Kamil Stoch

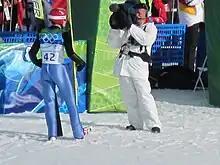
Kamil Stoch at Olympic Games 2010

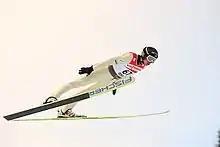
Training jump in Oslo, Norway, 2011

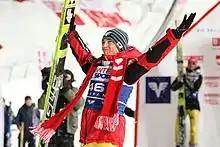
After winning competition of FIS Ski Jumping World Cup in Zakopane 2012

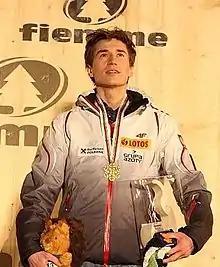
During medal ceremony with gold medal of World Championships 2013

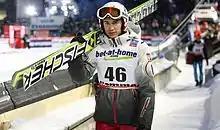
Kamil Stoch during normal hill competition at World Championships 2013 in Predazzo, Italy

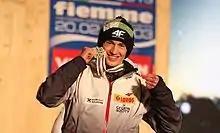
Medal ceremony – Stoch with gold medal of World Championships 2013

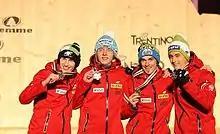
Receiving bronze medal of World Championships 2013 in team competition (with Maciej Kot, Dawid Kubacki, Piotr Żyła)

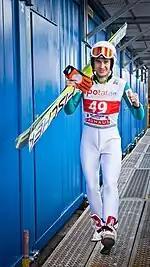
Stoch in 2014.

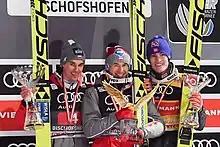
Stoch on podium with trophy of 2016–17 Four Hills Tournament.

He was three years old when he started skiing for the first time. A year later, he started ski jumping. When he was six years old, he received his first ski-jumping skis from his uncle. He joined the club ŁKS Ząb as an eight-year-old boy, where his first coach was Mirosław Małuda. Initially, he trained in the sport of Nordic combined.